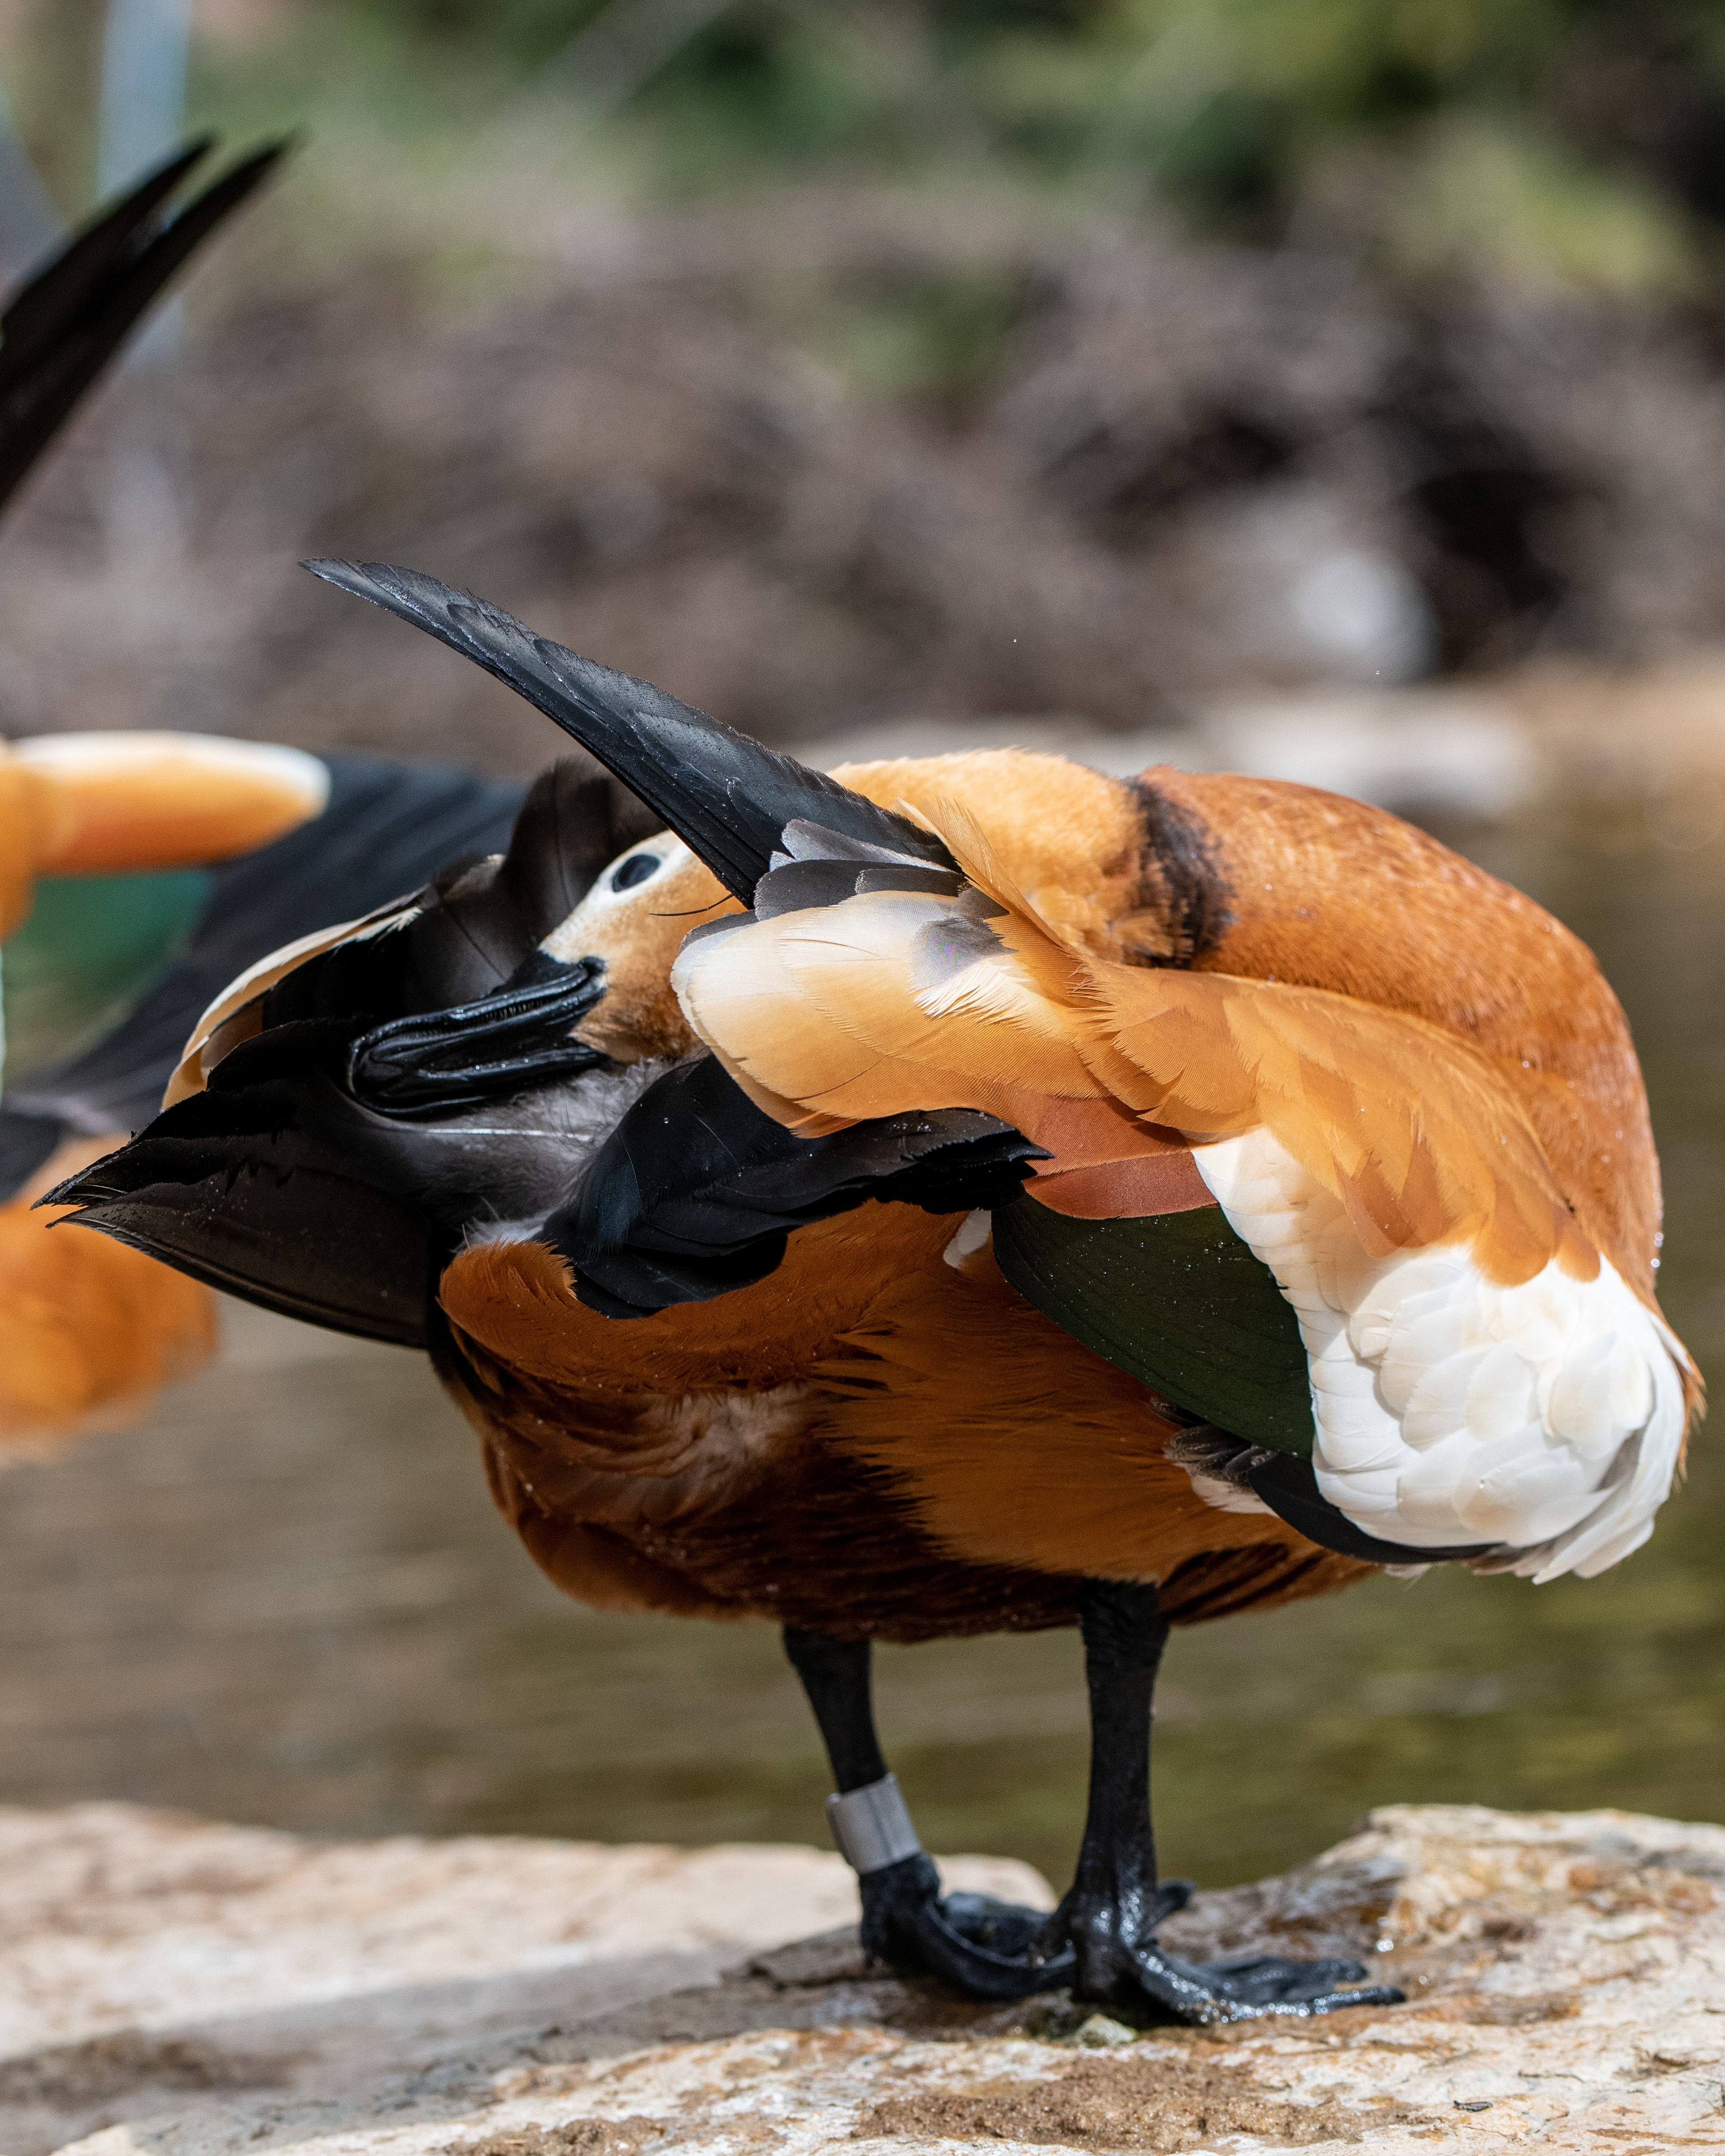
animals, bird, beak, toy, terrestrial animal, revolver, wing, feather, tail, art, wildlife, landscape, soil, claw, water bird, tool, recreation, seabird